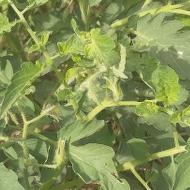
Crop: Tomato
Condition: healthy-leaf